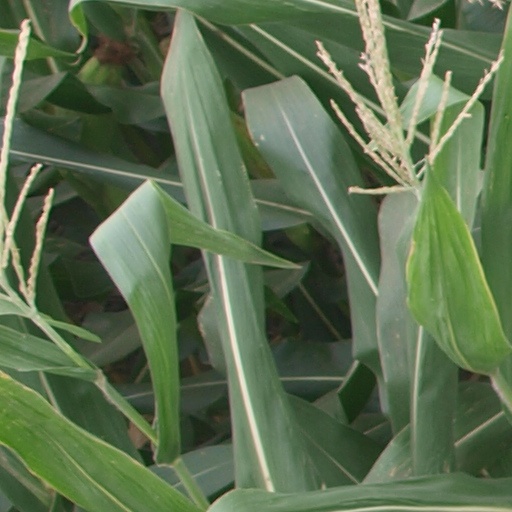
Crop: maize; corn